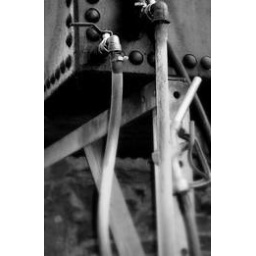
a water tower near some broken down buildings i discovered last year in france